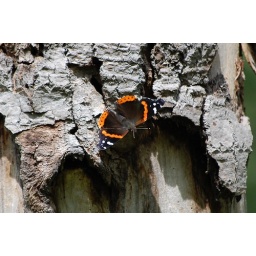
A red admiral butterfly suns itself on a dead tree in the Albany Pine bush